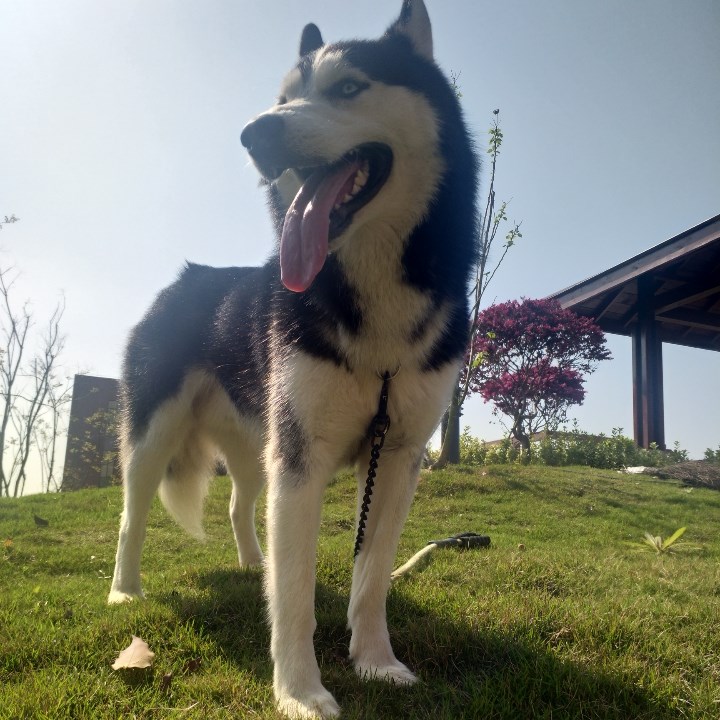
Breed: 1160-n000003-Siberian_husky